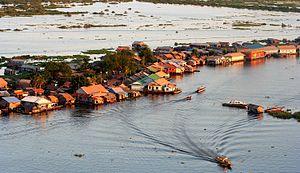
L’économie du Cambodge connait une progression rapide depuis le milieu des années 1990. Mais malgré cette croissance, le royaume reste dans la catégorie des pays les moins avancés, le revenu par habitant restant encore très bas comparé à ses principaux voisins.
Le Tonlé Sap, est un système hydrologique combinant lac et rivière portant ce même nom, d'une importance capitale pour le Cambodge. Le lac est le plus grand lac d'eau douce d'Asie du Sud-Est et un site de première importance du point de vue écologique, reconnu en tant que réserve de biosphère par l'Unesco en 1997. Le lac est situé en plein centre du Cambodge, avec une orientation nord-ouest sud-est. Le site historique d'Angkor se trouve tout près de son bord nord. L'émissaire du même nom et de même orientation relie le lac au Mékong, le confluent étant à Phnom Penh.